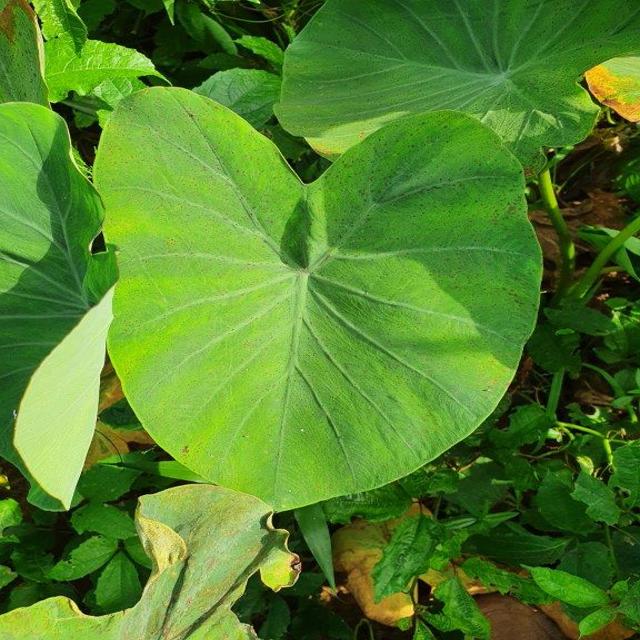
Label: Healthy